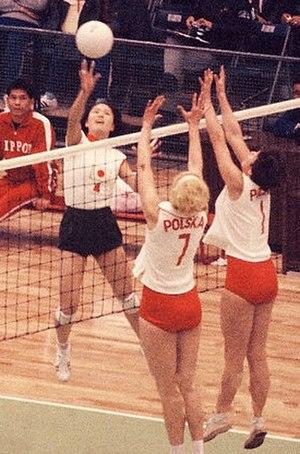
Yuriko Handa, née le 31 mars 1940 dans la préfecture de Tochigi, est une joueuse de volley-ball japonaise.